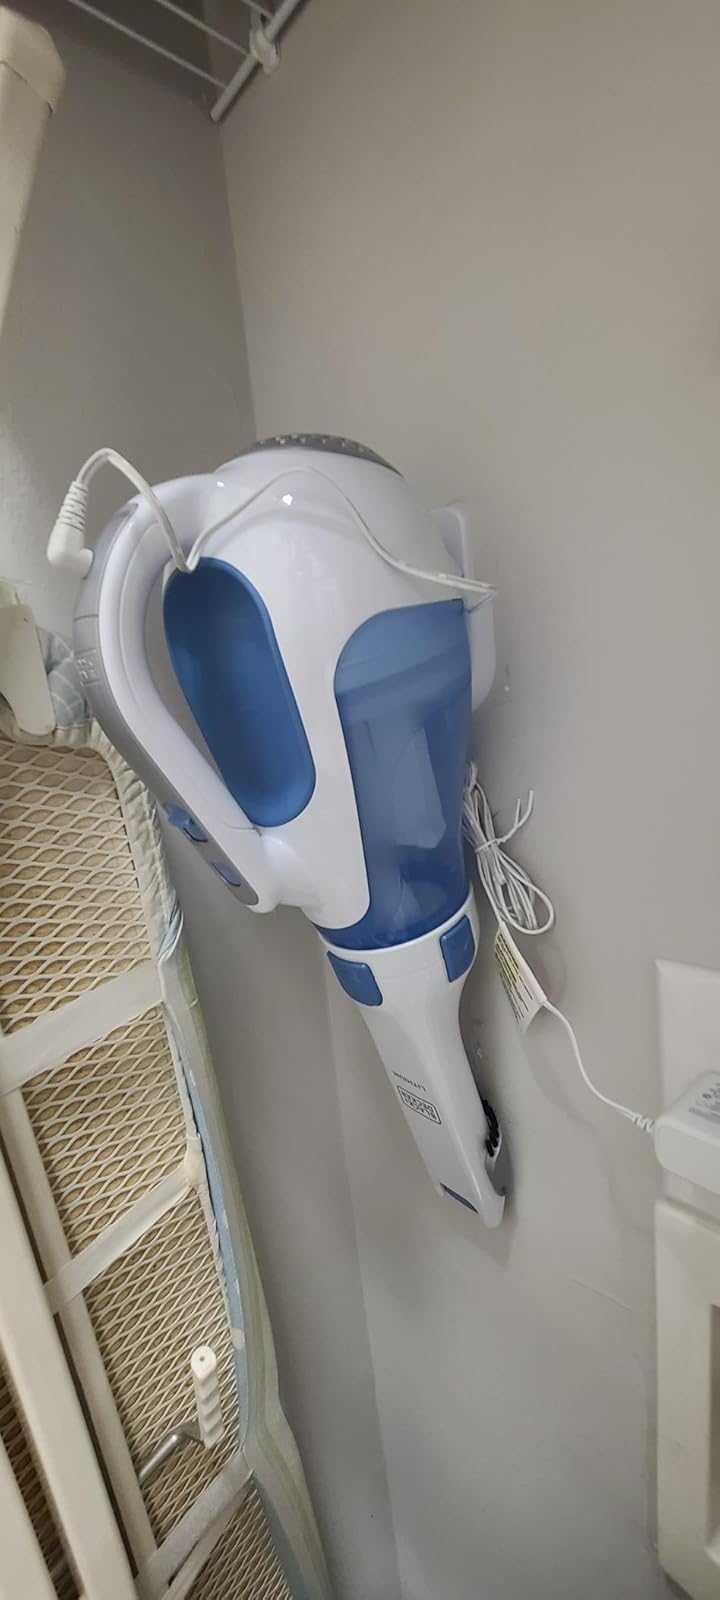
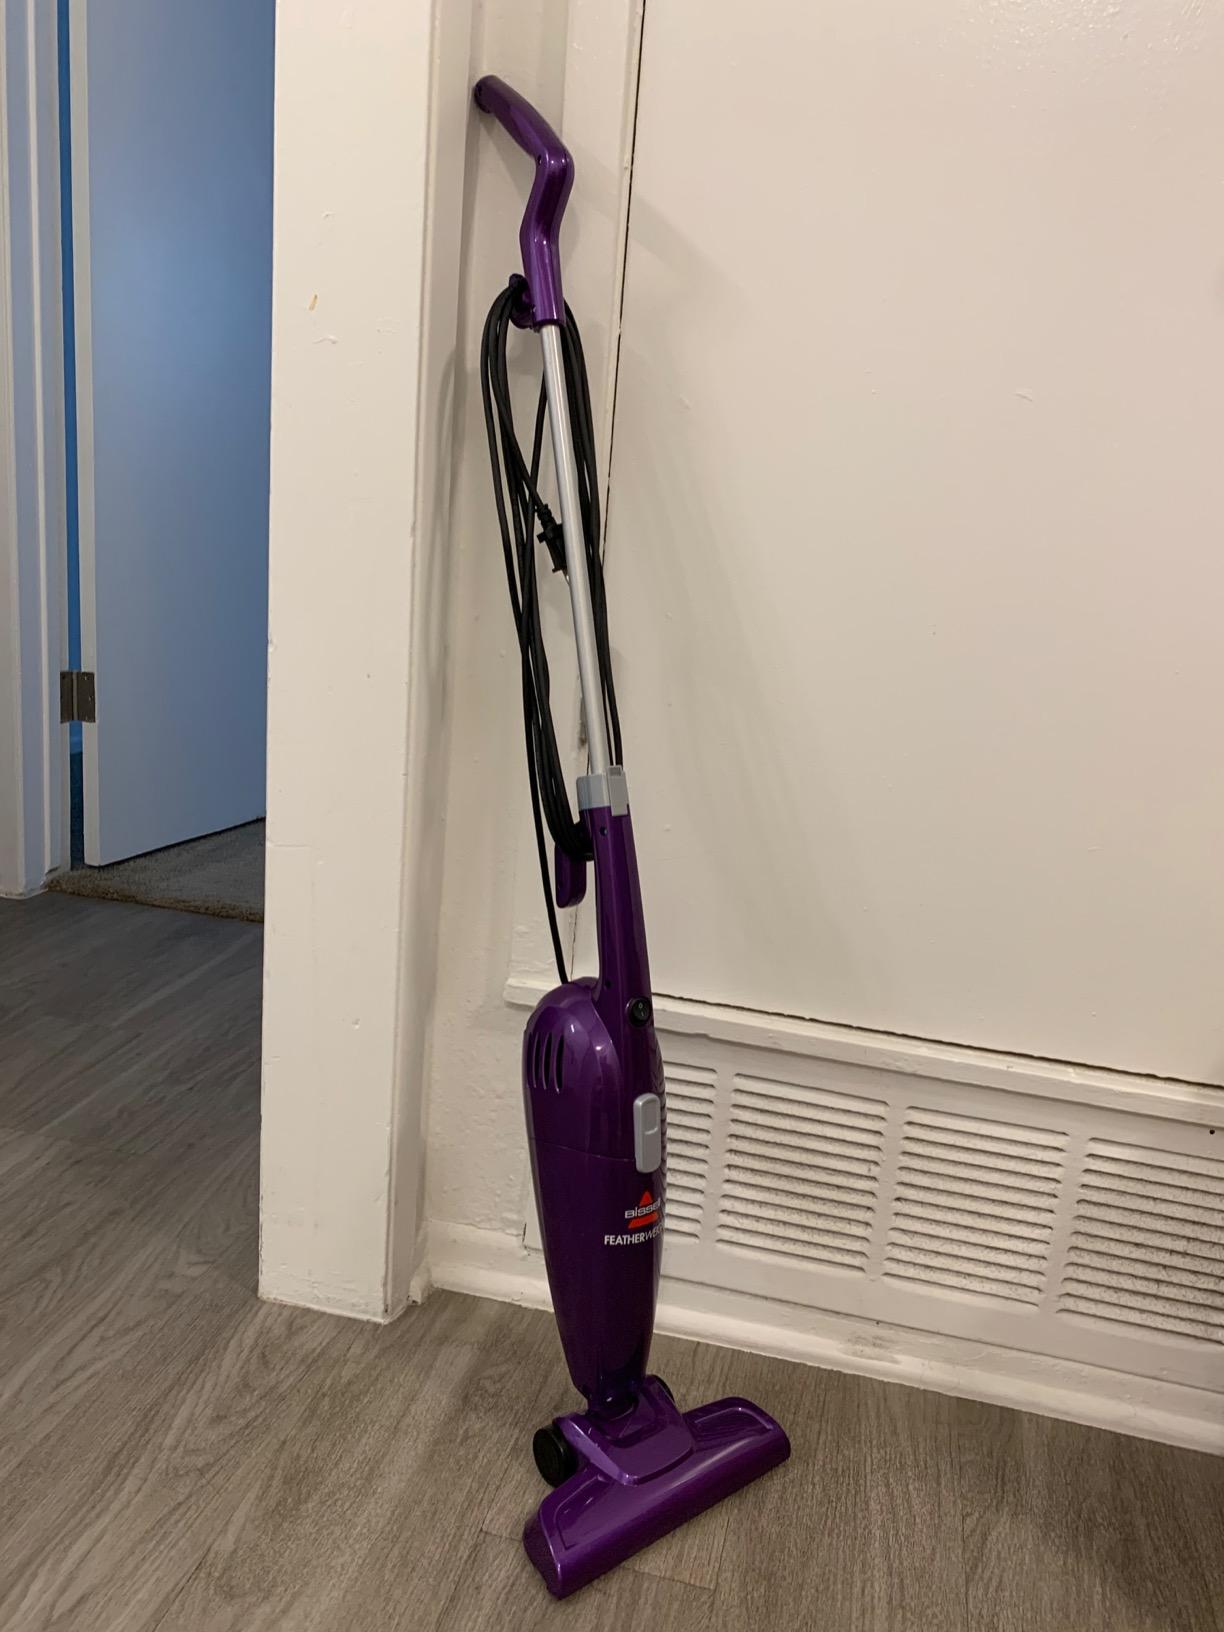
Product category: items_vacuum
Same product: no